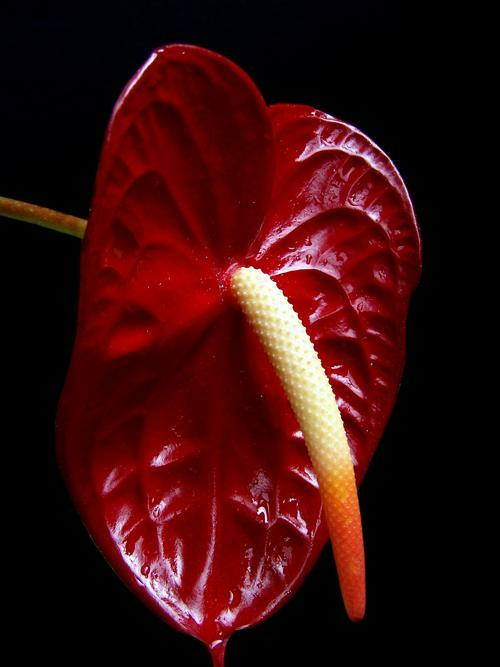
Flower: anthurium